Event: Typhoon Ruby
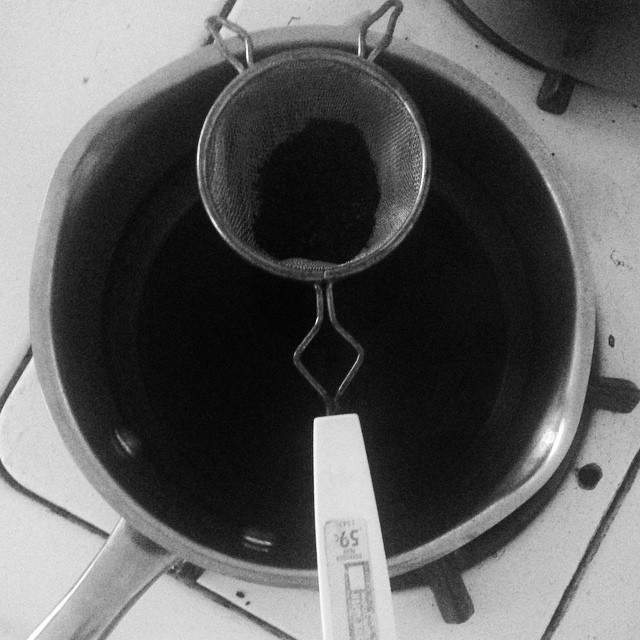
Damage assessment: no_damage